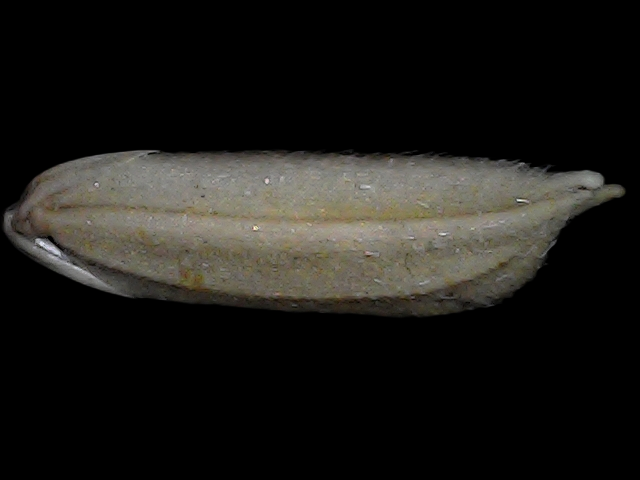
Rice variety: Bd79